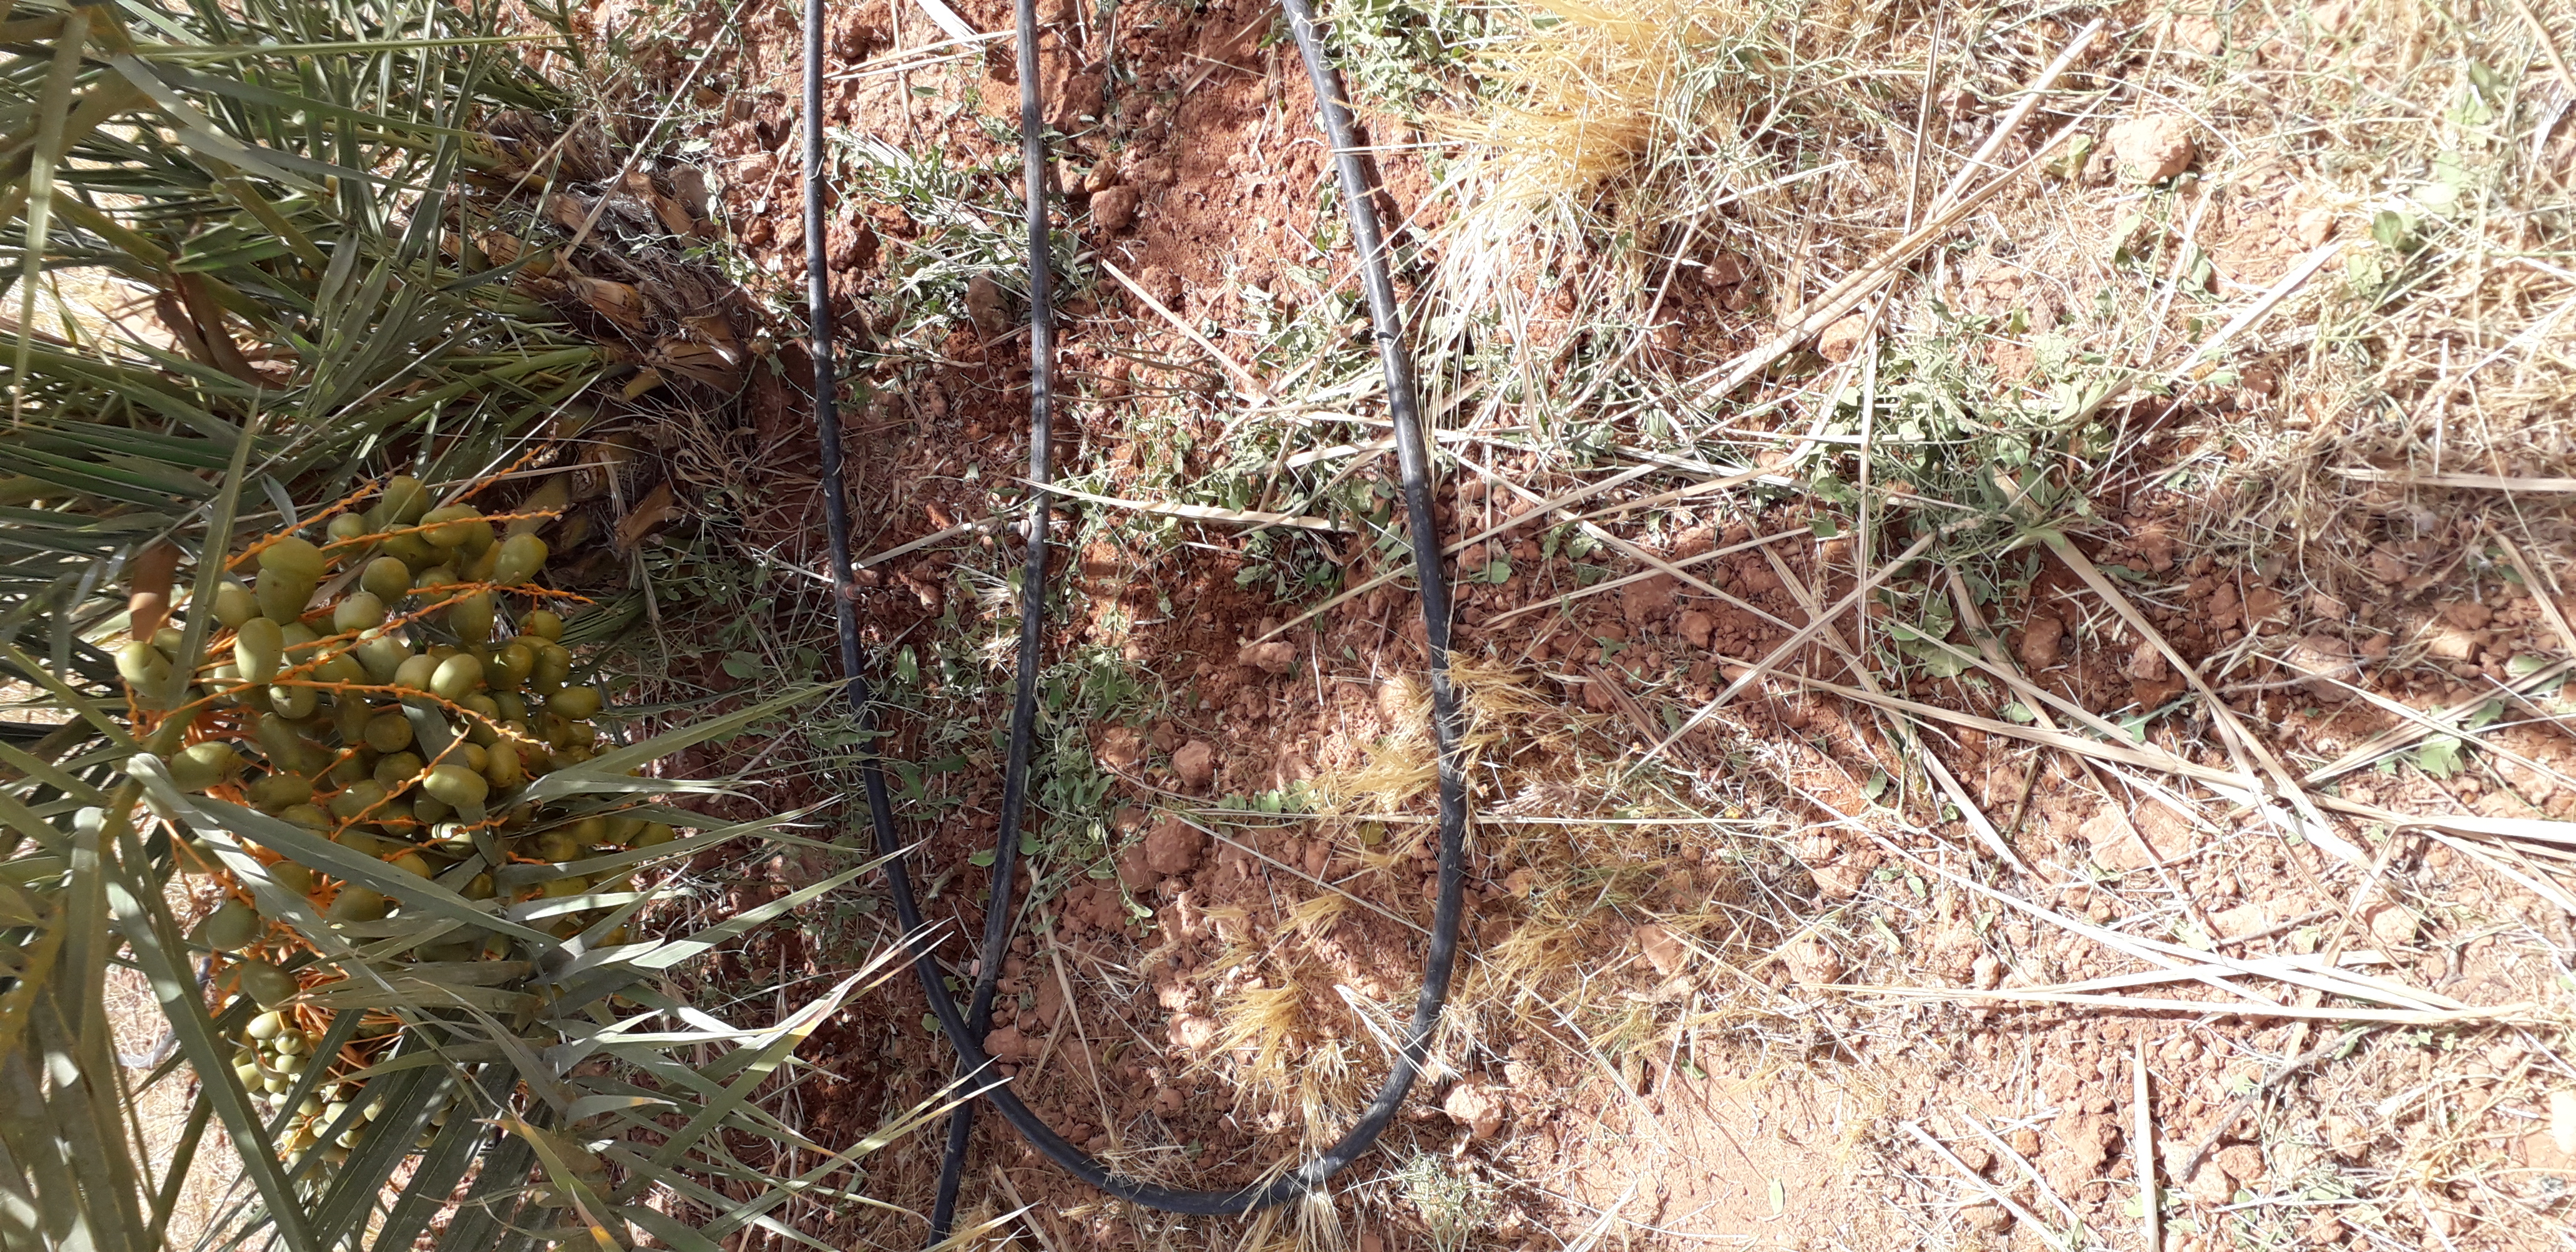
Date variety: Boufagous